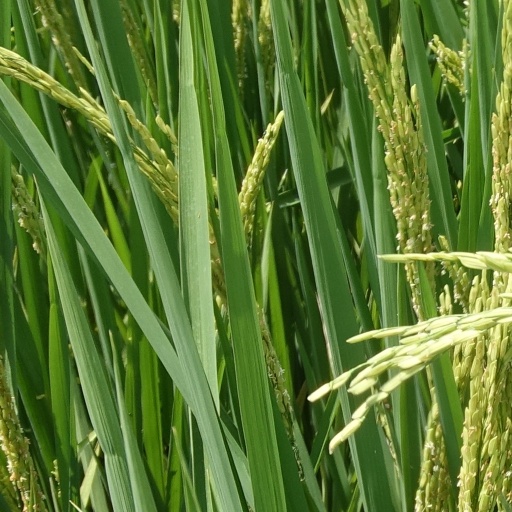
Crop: rice